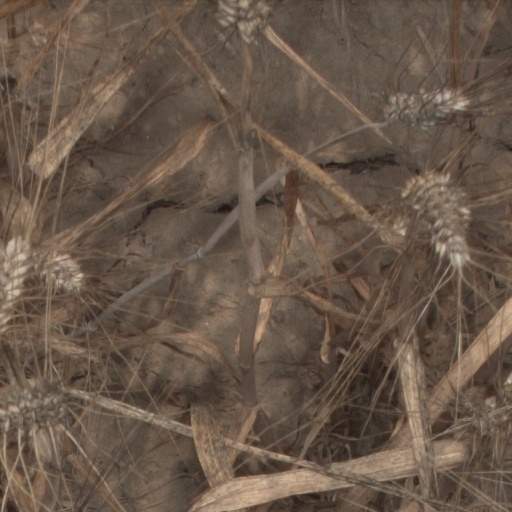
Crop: wheat